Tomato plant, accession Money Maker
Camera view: horizontal (90 deg, fisheye); turntable rotation: 60 degrees
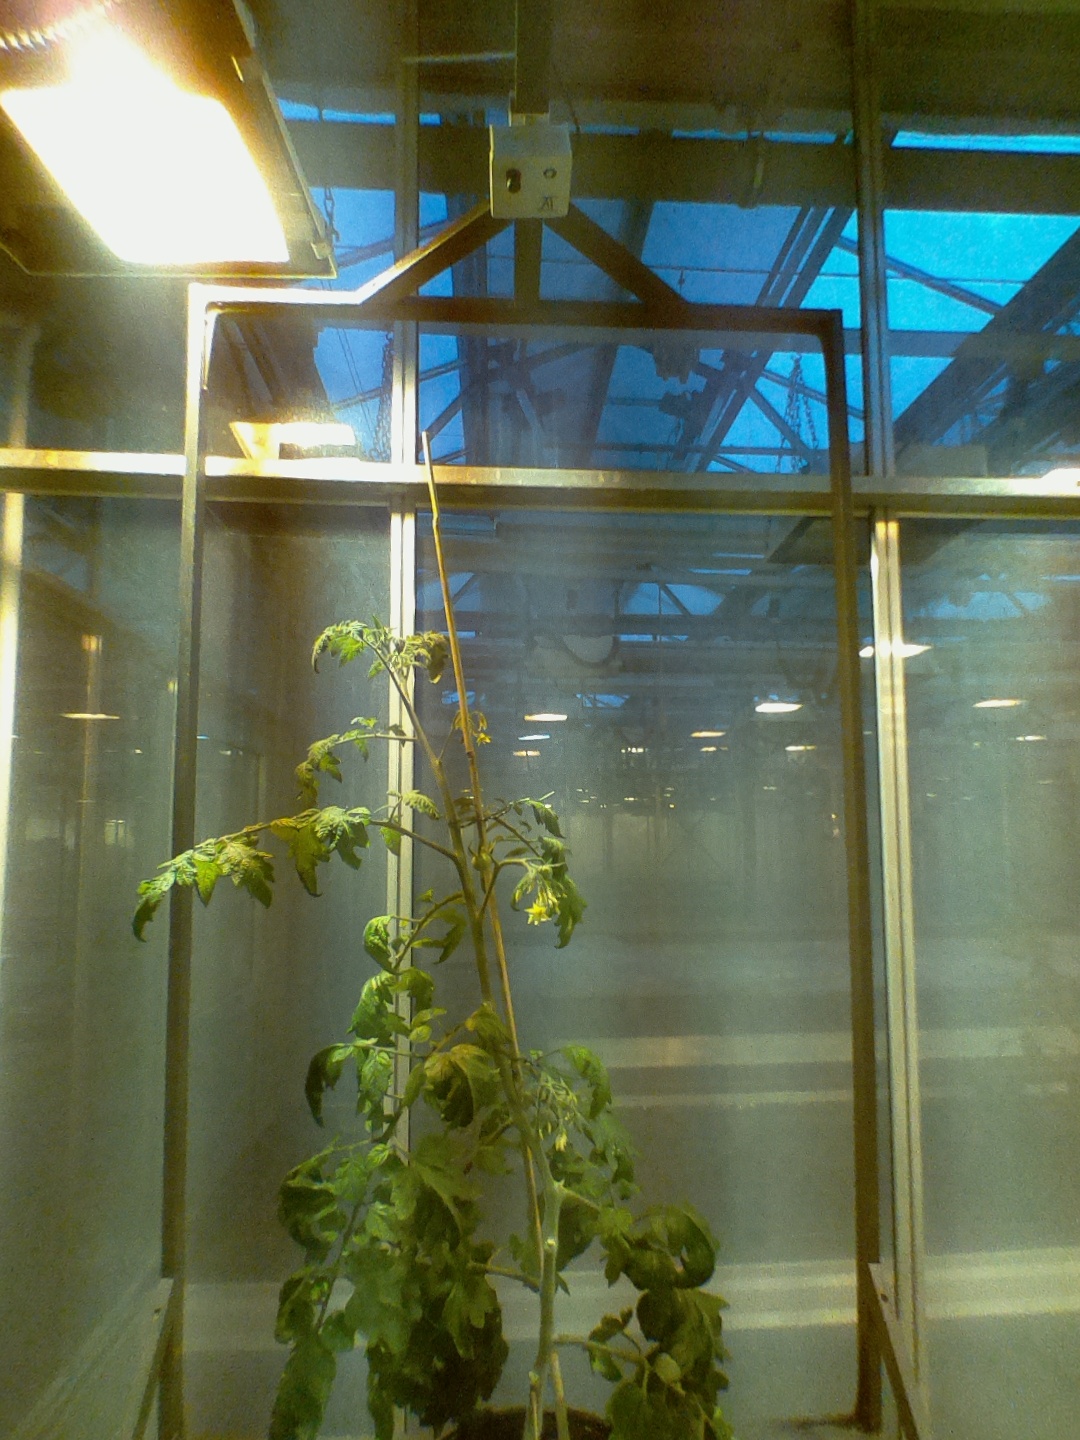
BBCH growth stage 71: 10%-20% of final fruit size